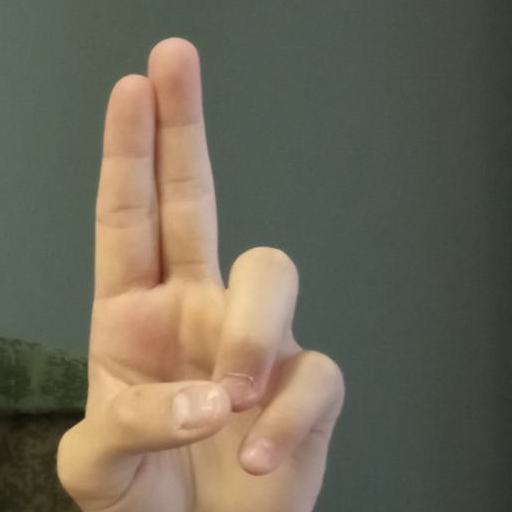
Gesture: two_up